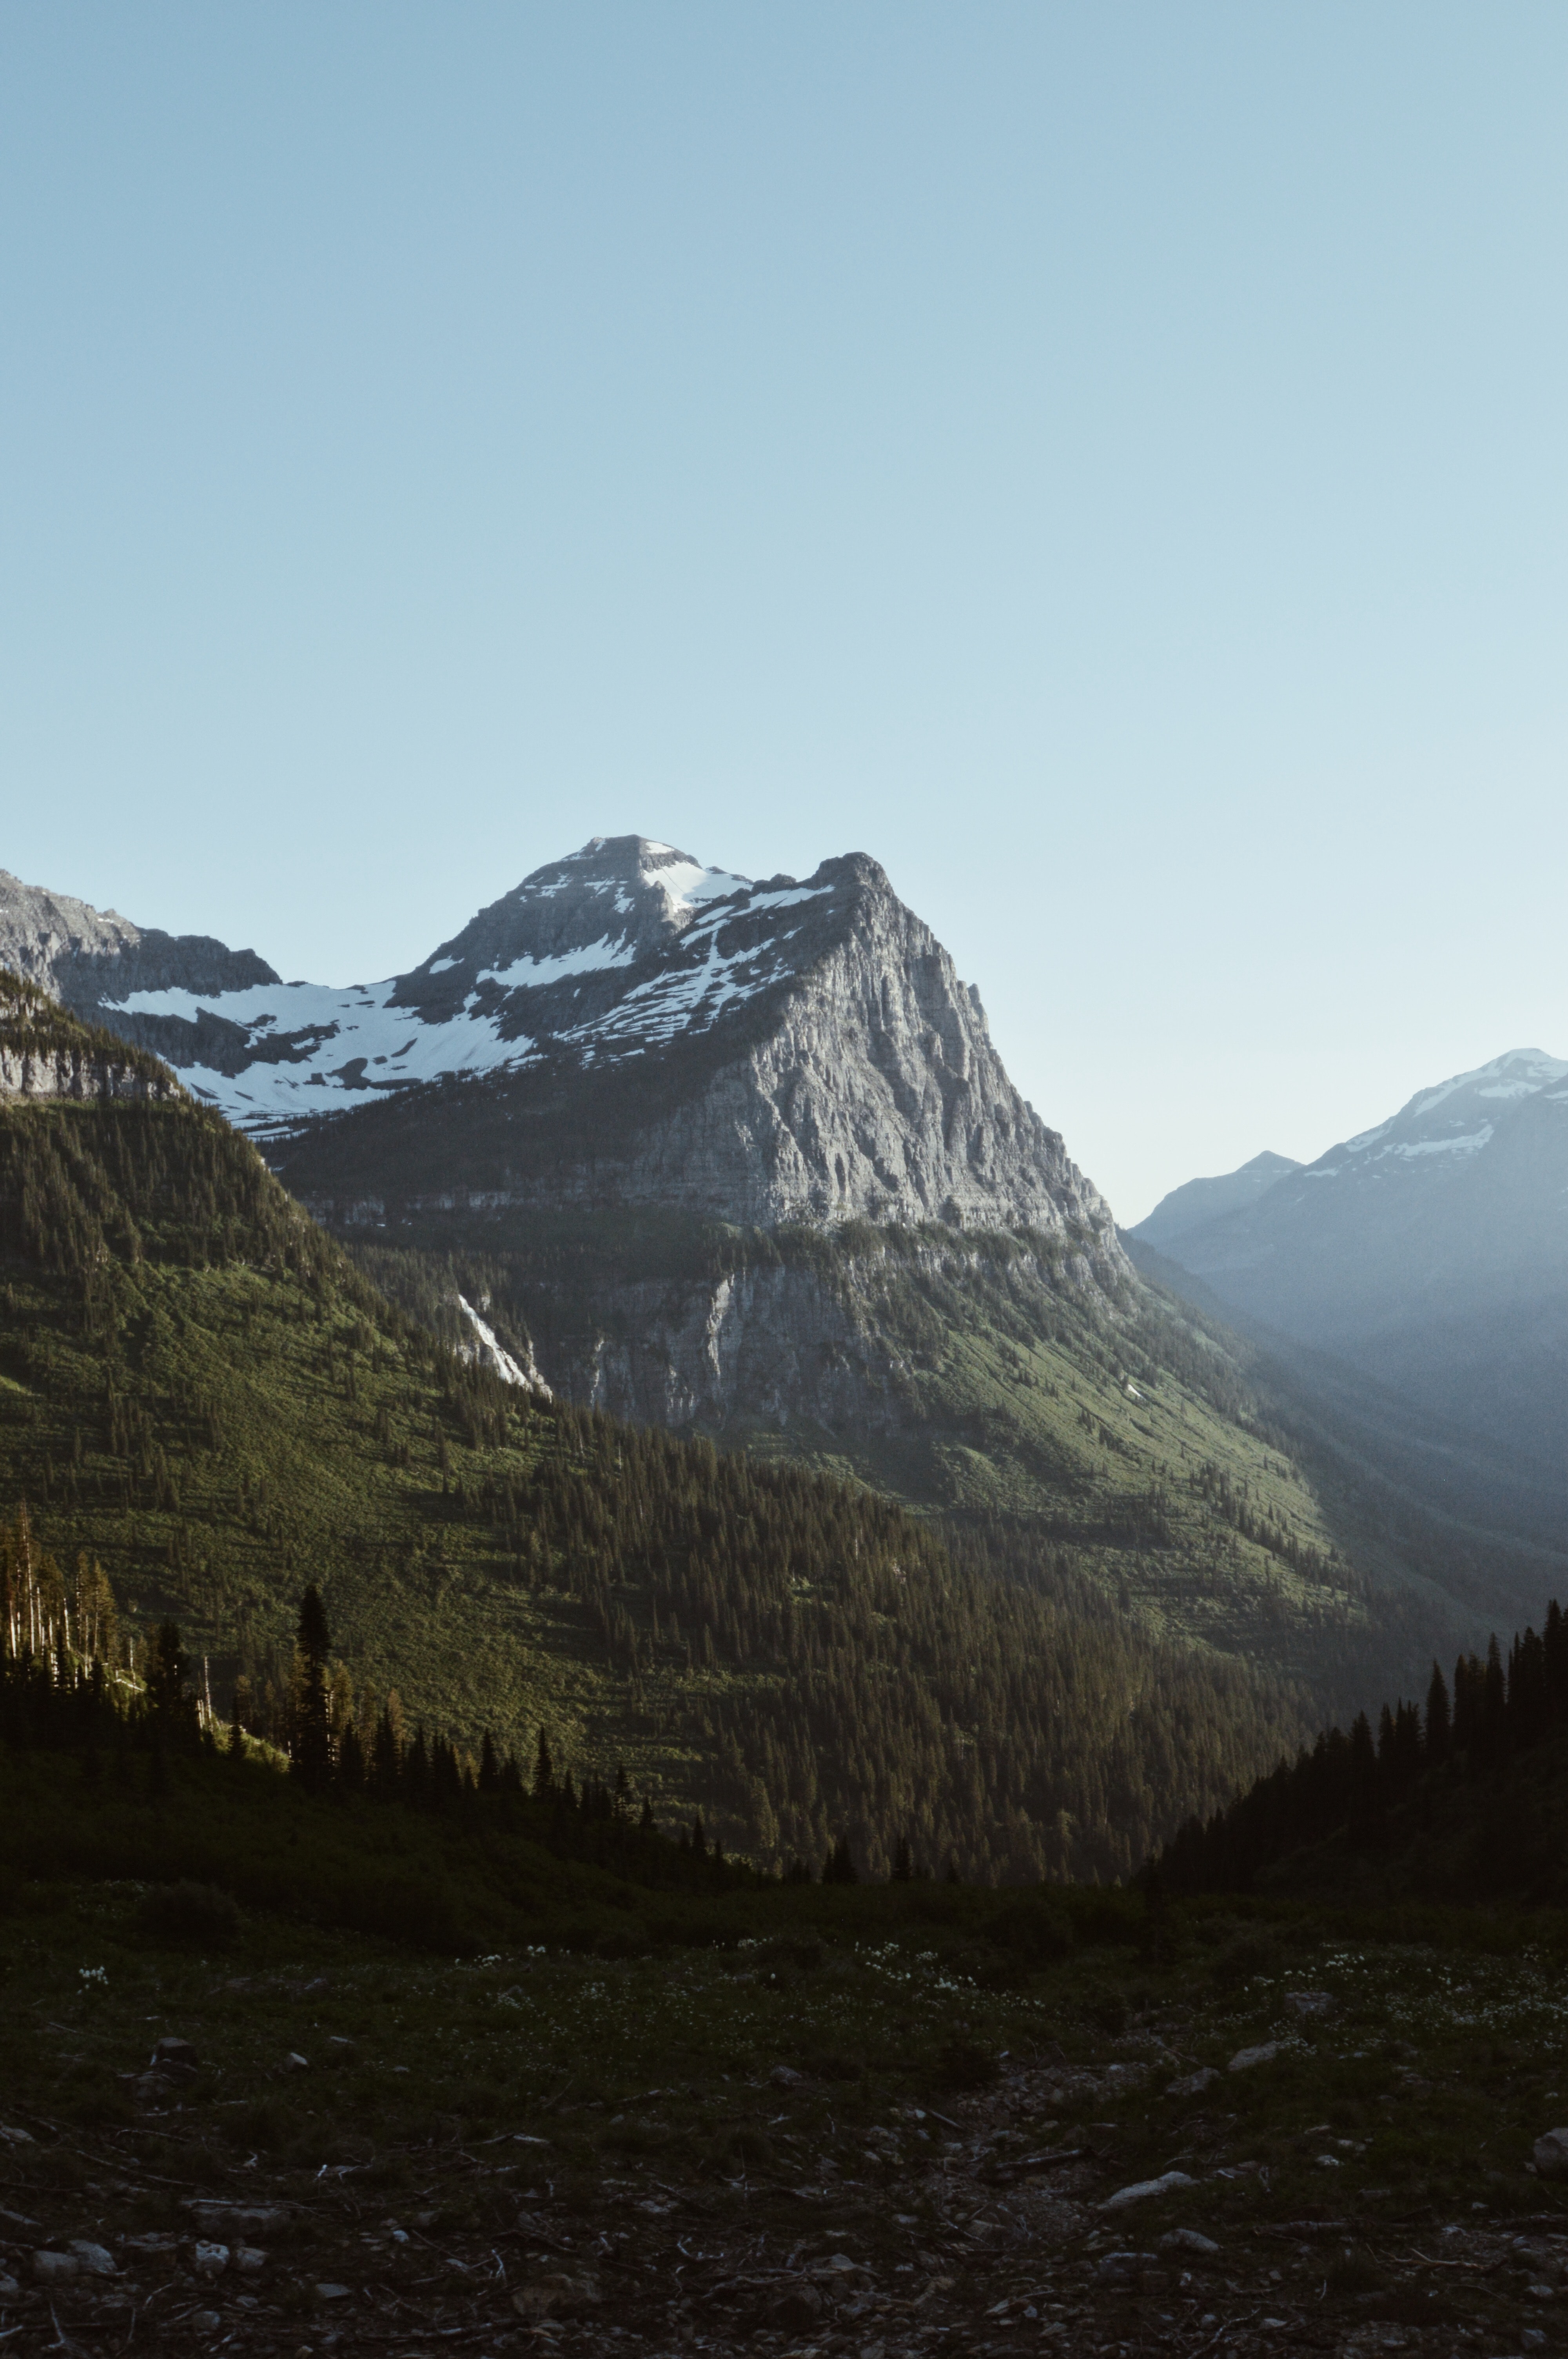
mountainous landforms, mountain, highland, mountain range, ridge, wilderness, hill, fell, sky, natural landscape, alps, massif, valley, hill station, landscape, mount scenery, summit, terrain, tree, tundra, moraine, geology, national park, cloud, ar te, glacial landform, grassland